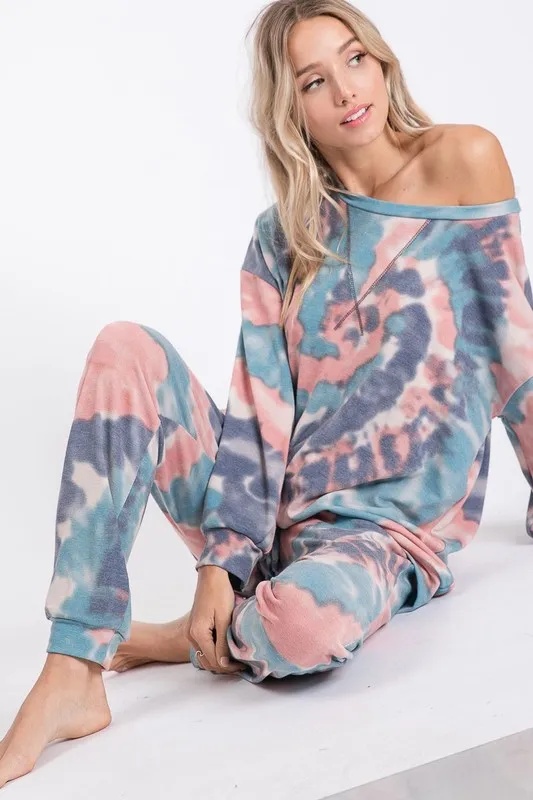
BiBi Tie Dye French Terry Casual Pants
The Tie Dye French Terry Casual Pants are a comfortable and stylish option for lounging or casual wear. Made from soft French terry fabric, these pants feature a trendy tie-dye print that adds a fun and playful touch to your outfit. Perfect for creating a relaxed and laid-back look with a touch of on-trend style. Features: Drawstring, Pocketed Material composition: 100% polyester Care instructions: Machine wash cold. Tumble dry low. Imported Product measurements: S:Waist 26-28 in, HIP 36-38 in M:Waist 29-31 in, HIP 39-41 in L:Waist 32-33 in, HIP 42-43 in XL:Waist 34-35 in, HIP 44-45 in
Brand: Trendsi
Category: Apparel & Accessories > Clothing > Sleepwear & Loungewear > Loungewear > Loungewear Bottoms